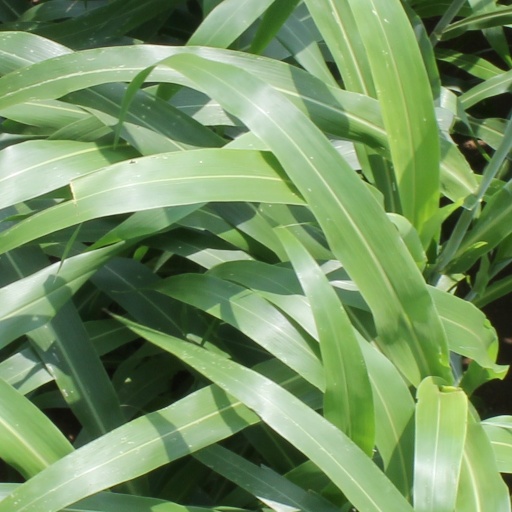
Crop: sorghum